Fazal Haq Mujahid

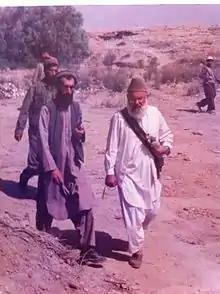
Mujahid can be seen with Pakistan's political figure Qazi Hussain Ahmad during his visit to Afghanistan.

Mujahid was assassinated on 31 May 1997 in the town of Hayatabad, Peshawar, the city of KPK, while returning from prayers. He was shot along with another companion, both were dead on the site. His dead body was later transferred to his ancestral graveyard. His assassination remains an enigma, the shooters are unknown to date, many claims that he was assassinated by foreigner intelligence but till date, his killers are a mystery.